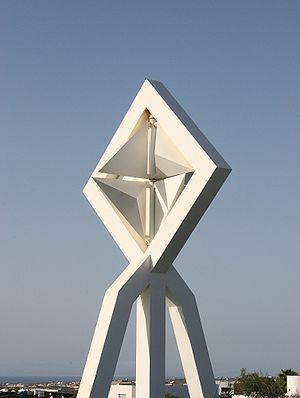
César Manrique, né le 24 avril 1919 à Arrecife et mort le 25 septembre 1992 à Tahiche, est un peintre, architecte et sculpteur espagnol, défenseur de la nature de son île natale, Lanzarote dans les îles Canaries, qui a influencé l'image de l'île volcanique de manière décisive.